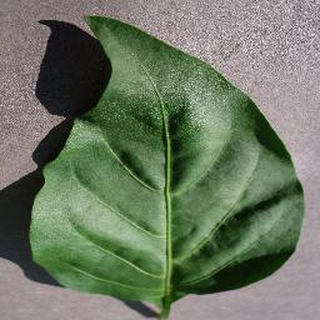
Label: healthy_bell_pepper